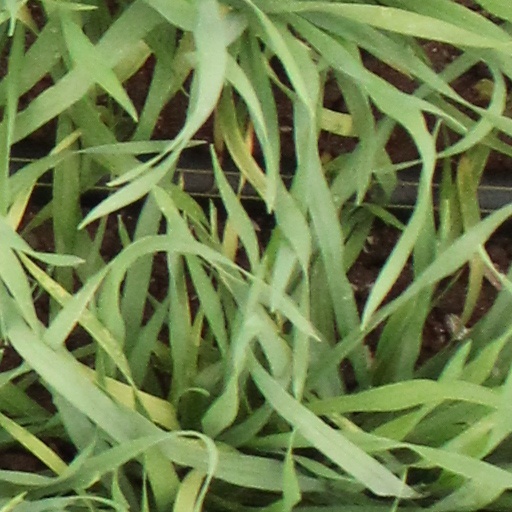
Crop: wheat